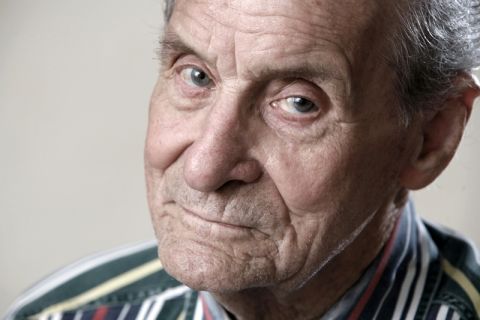
Portrait style: Real Portrait